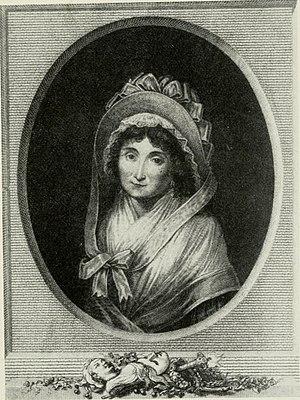
Le tombeau de Marie Joly est un tombeau situé à Soumont-Saint-Quentin, en France.